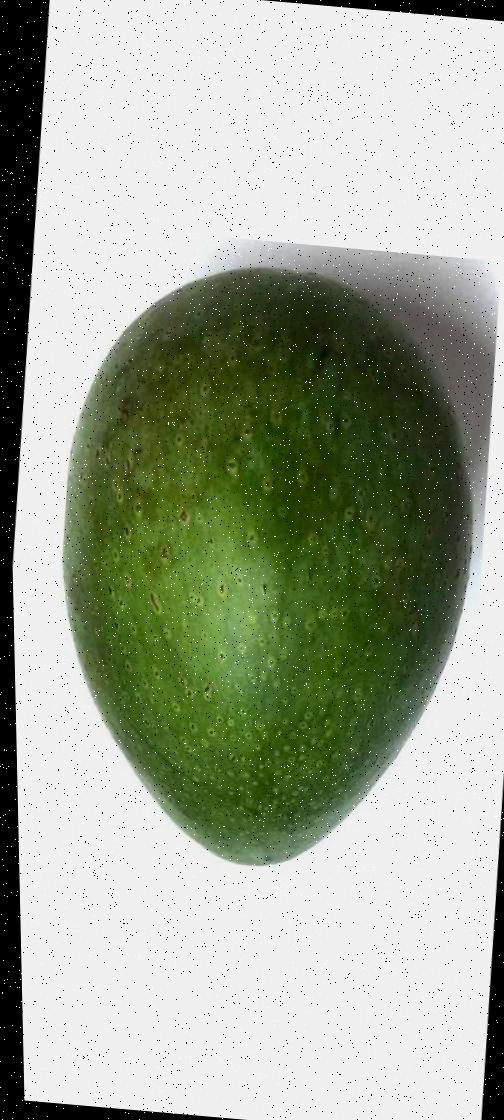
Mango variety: Ashshina Zhinuk